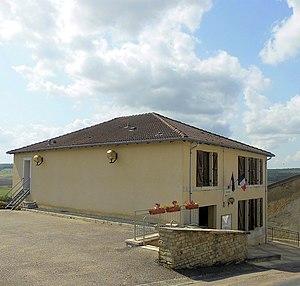
La mairie de Removille